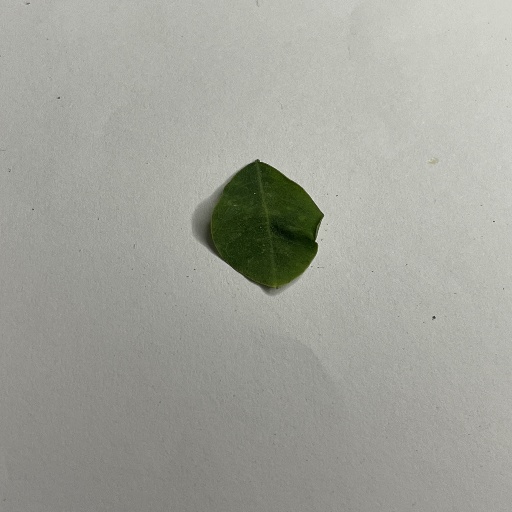
Species: Sojina
Leaf condition: Bacterial Spot